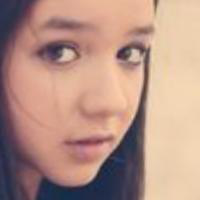
Age group: age 11-20